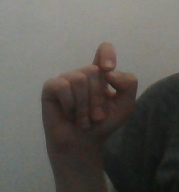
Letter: fa